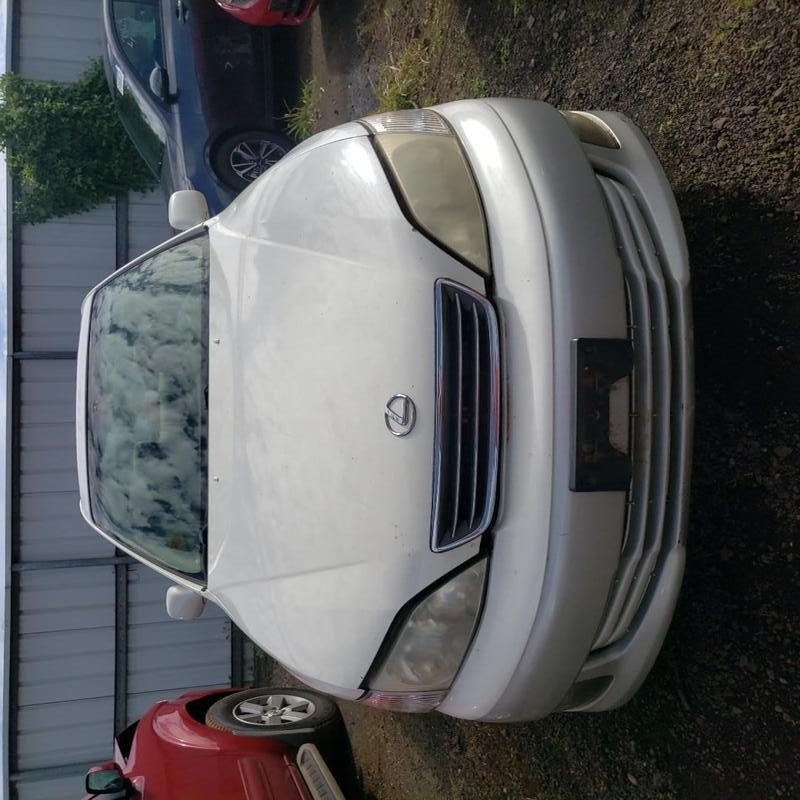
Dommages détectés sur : plaque d'immatriculation avant, feu avant gauche, capot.
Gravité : mineur